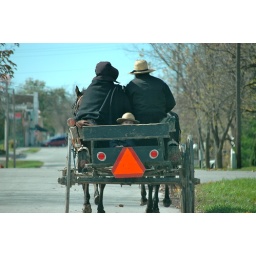
Amish family running their errands. Cute little boy in back : )